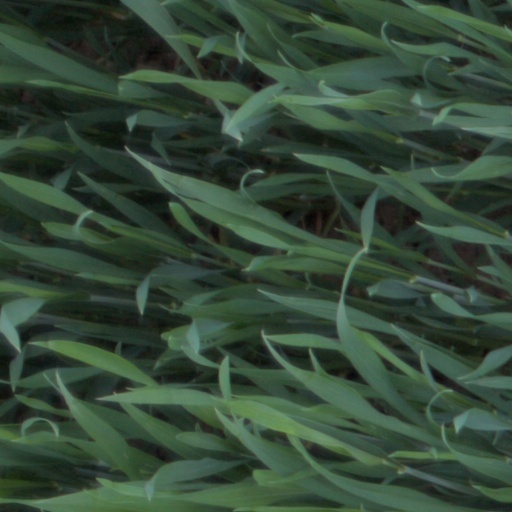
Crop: wheat